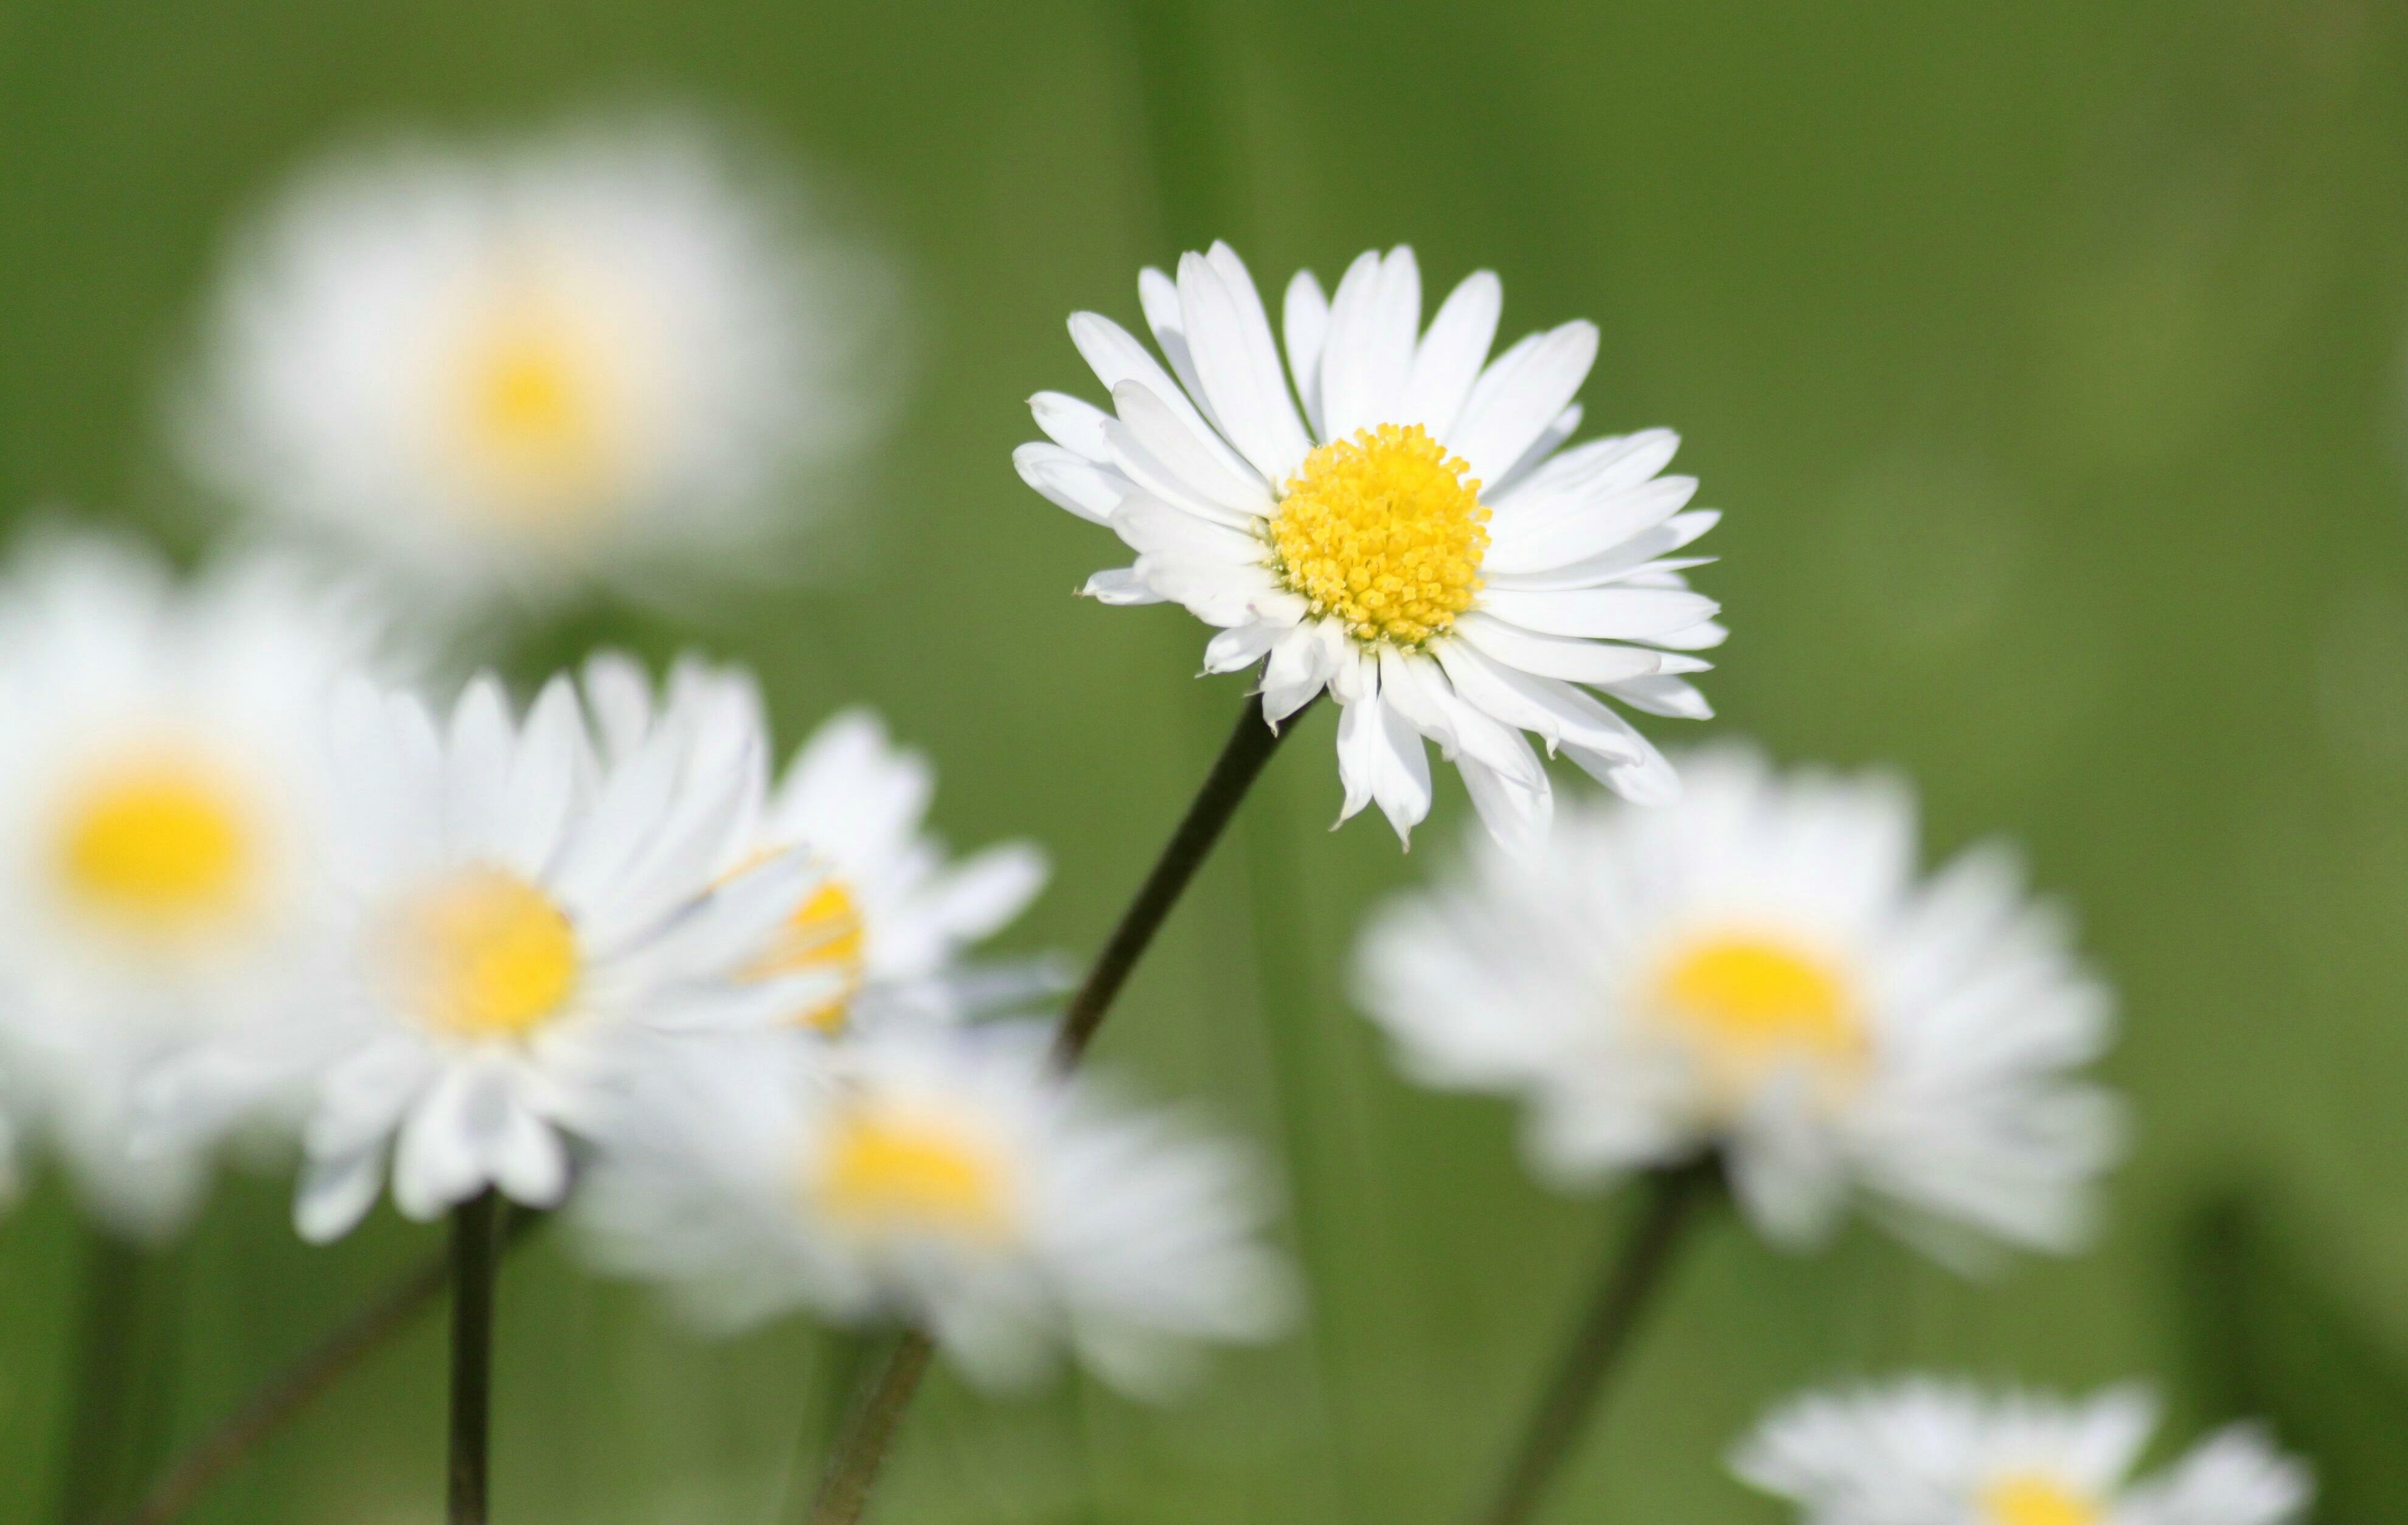
nature, blossom, plant, white, field, meadow, sunlight, flower, petal, bloom, daisy, spring, herb, color, macro, yellow, garden, close, flora, wildflower, flowers, floristry, macro photography, blossomed, summer meadow, flowering plant, daisy family, oxeye daisy, annual plant, plant stem, land plant, chamaemelum nobile, marguerite daisy, tanacetum parthenium, makoraufnahme